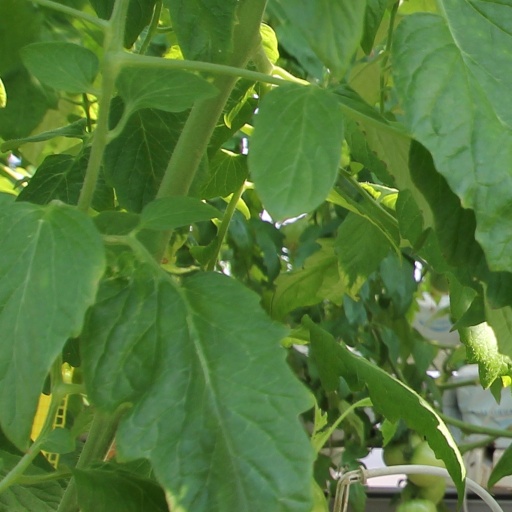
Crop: tomato